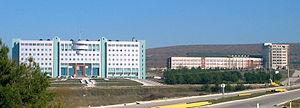
Université de Balikesir, Turquie